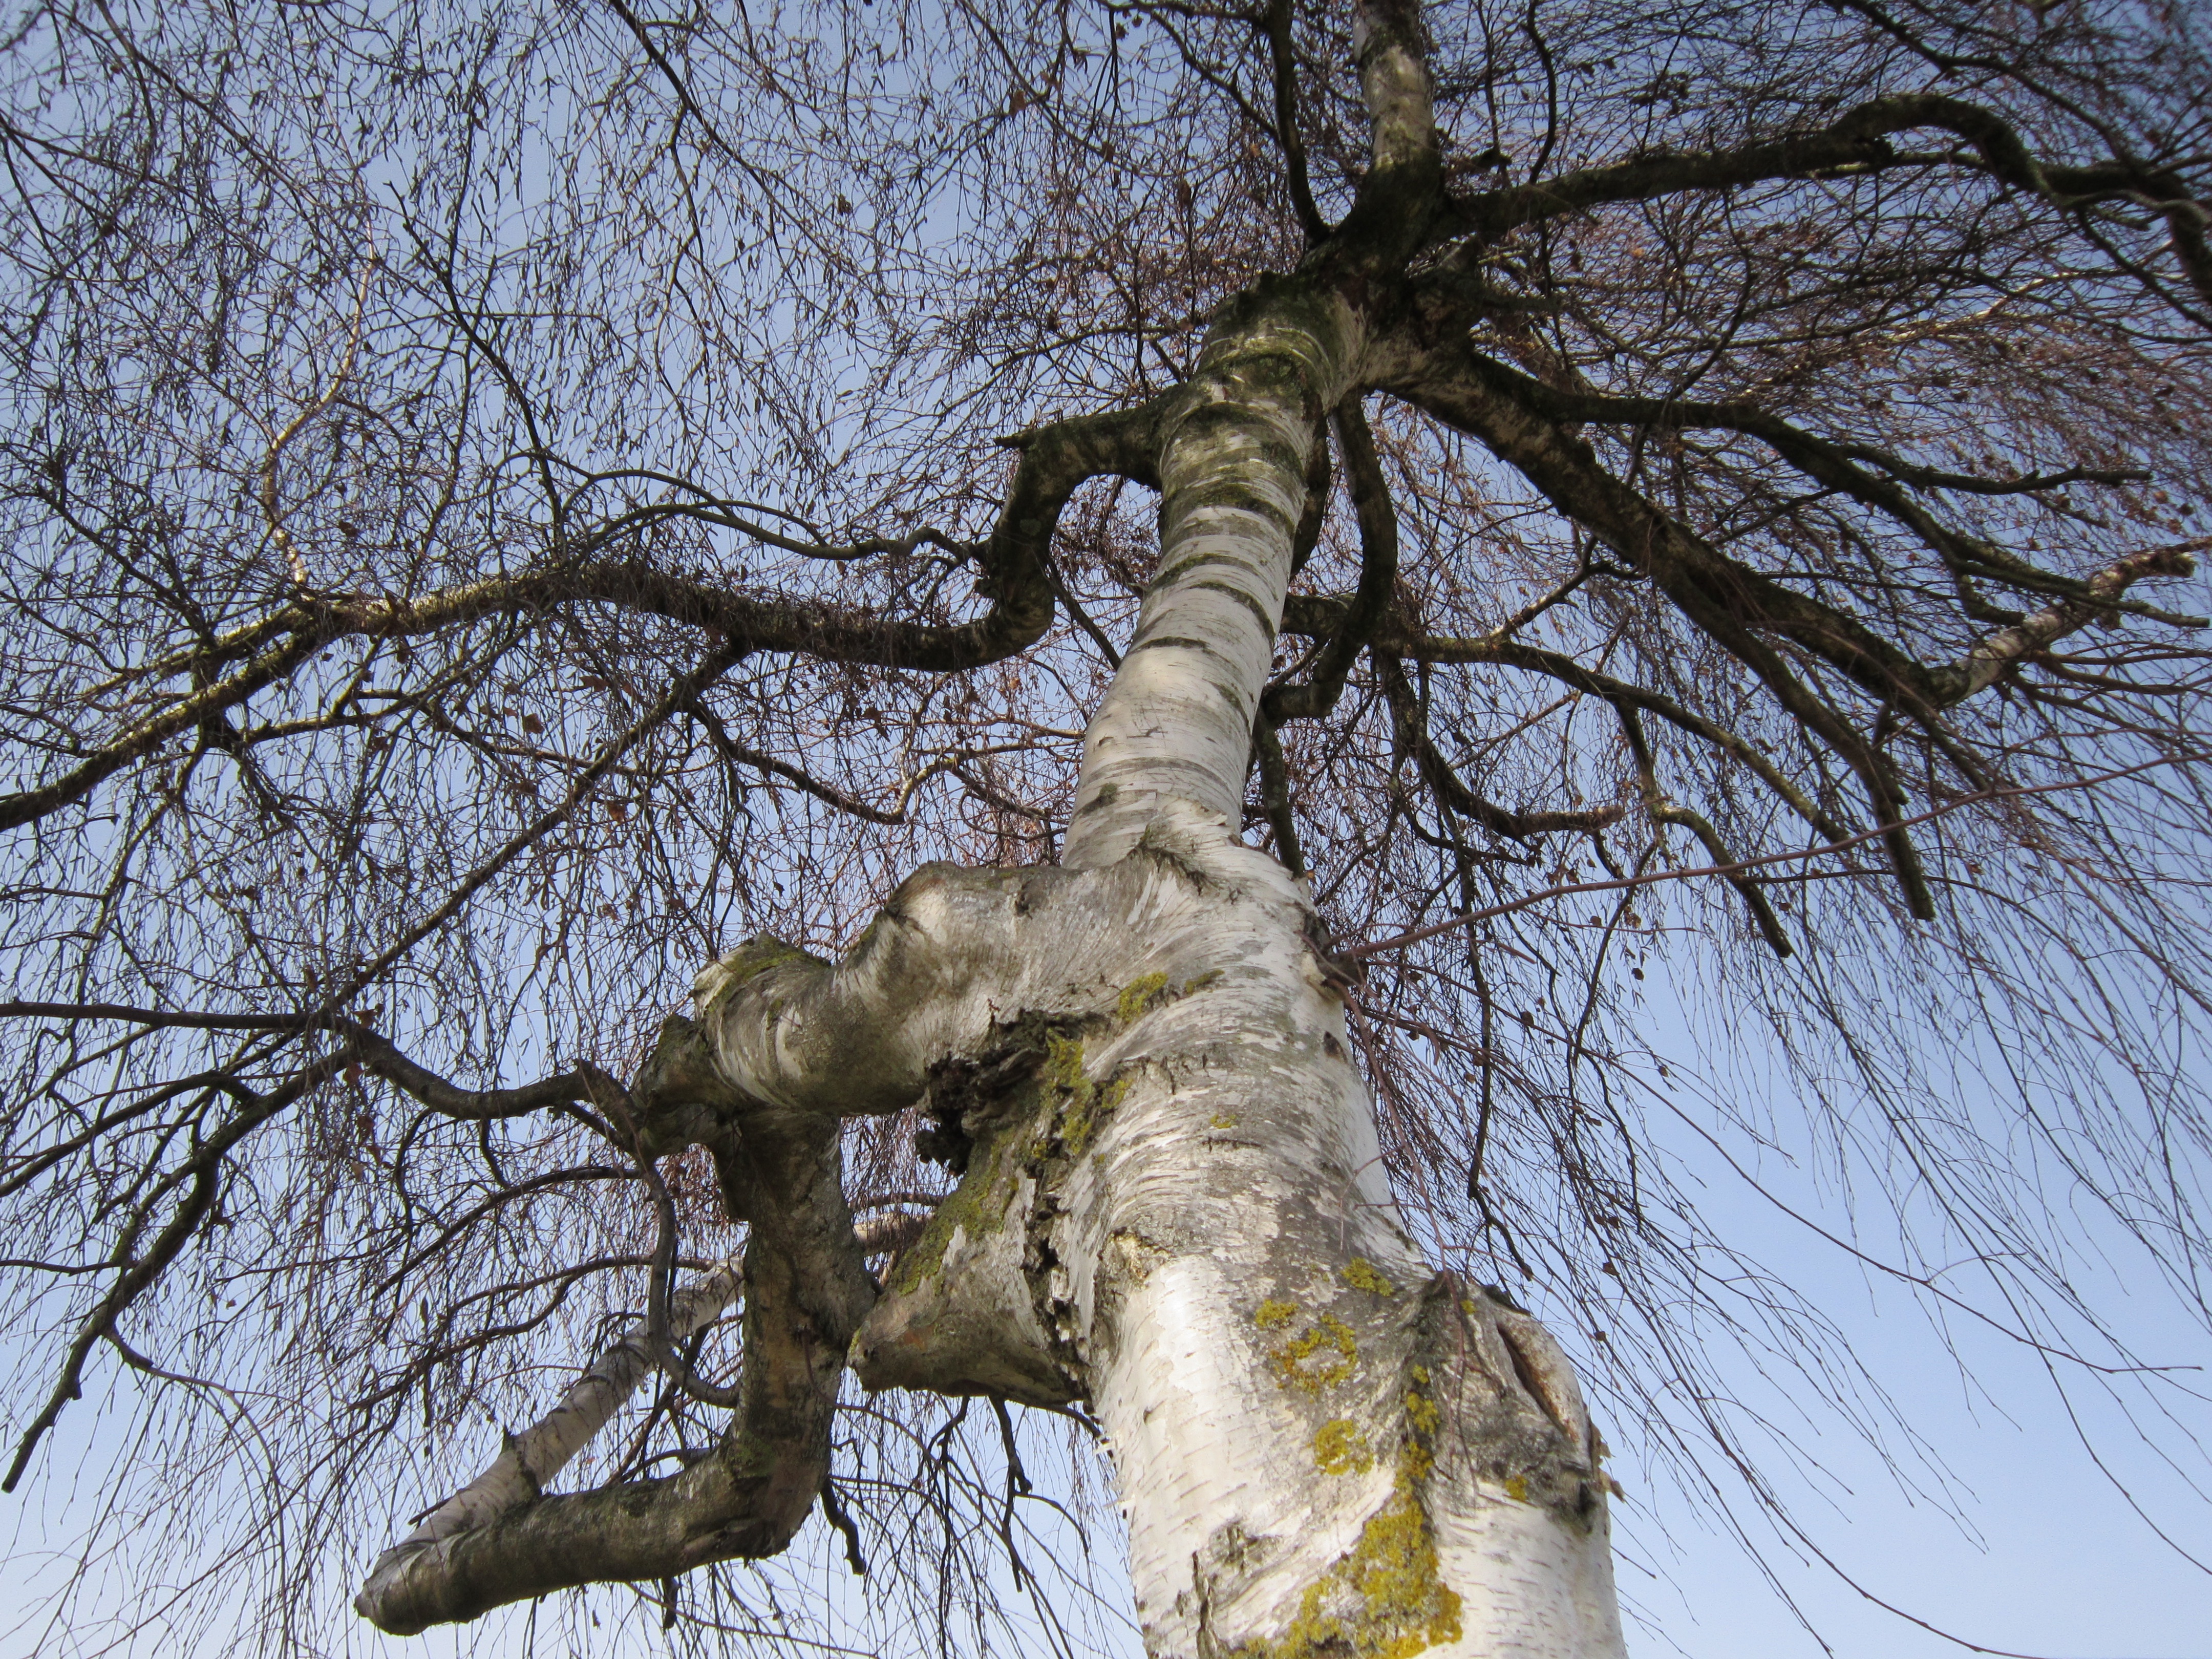
landscape, tree, nature, branch, winter, plant, sky, sun, leaf, flower, trunk, spring, birch, sky view, march, mood, awakening, kahl, flowering plant, bavarian, blue white, woody plant, land plant